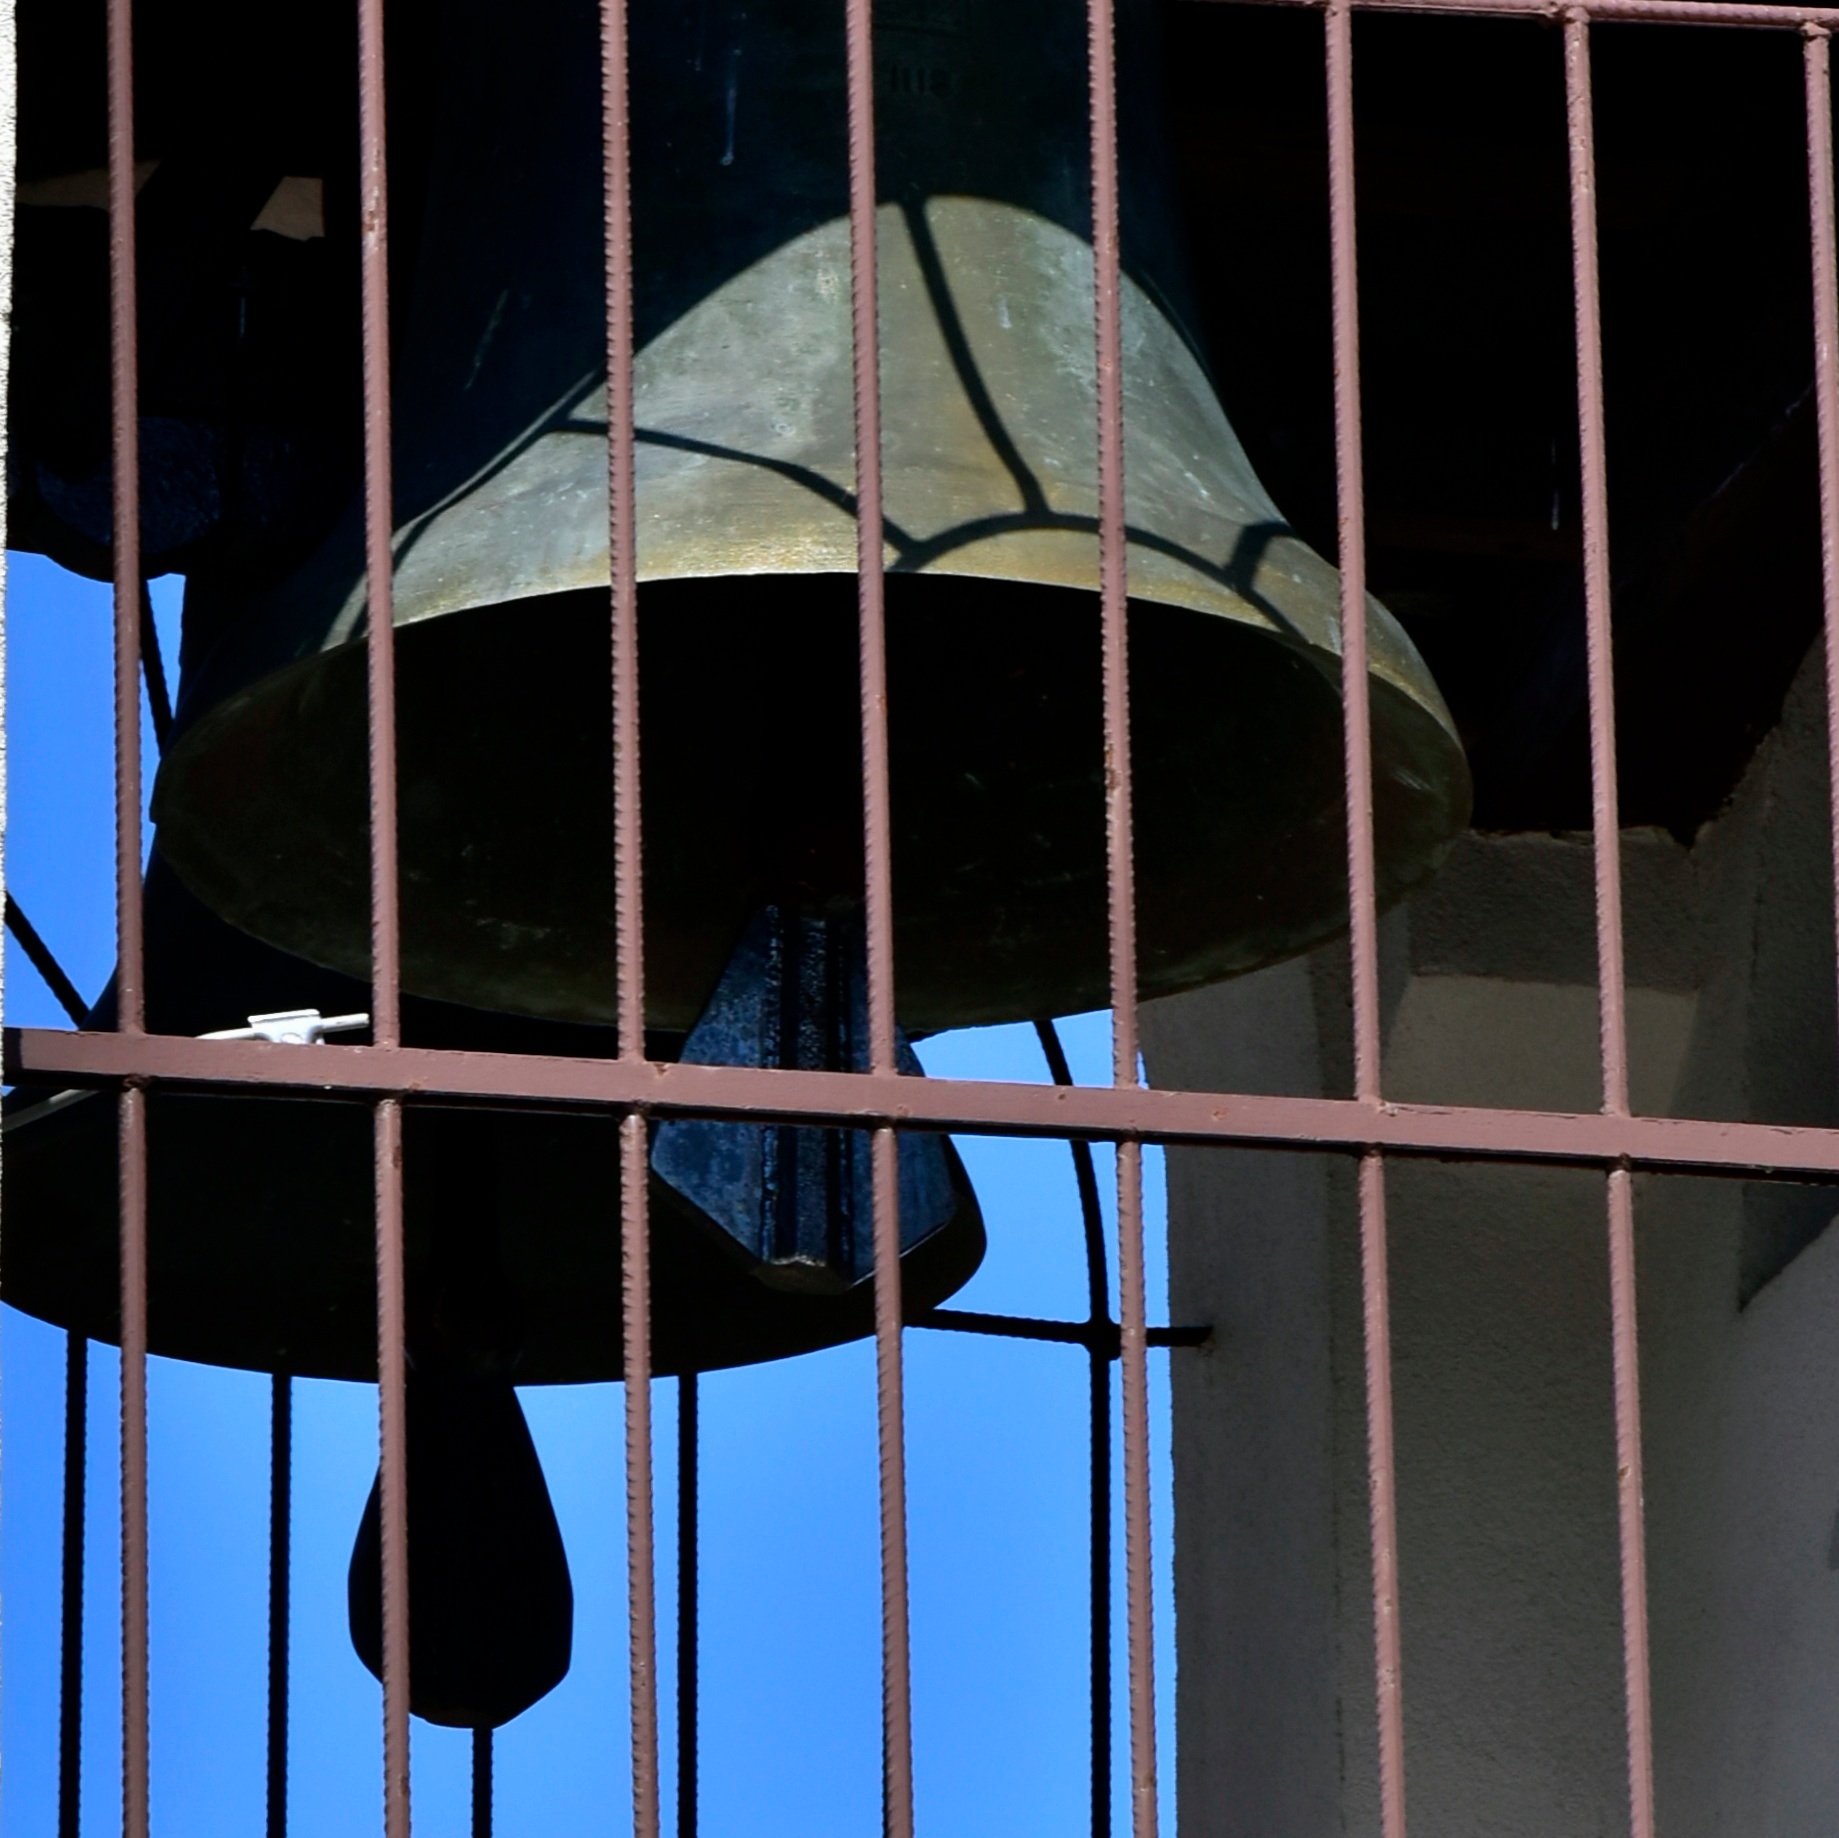
window, glass, line, reflection, blue, lighting, symmetry, shape